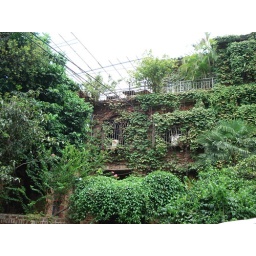
a red brick house surrounded by green plants